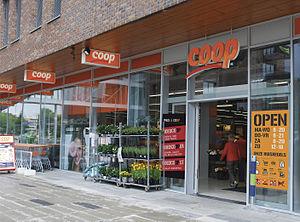
Coop est une chaîne de supermarchés coopératives de la grande distribution des Pays-Bas, créée en 1865 à Zaandam.